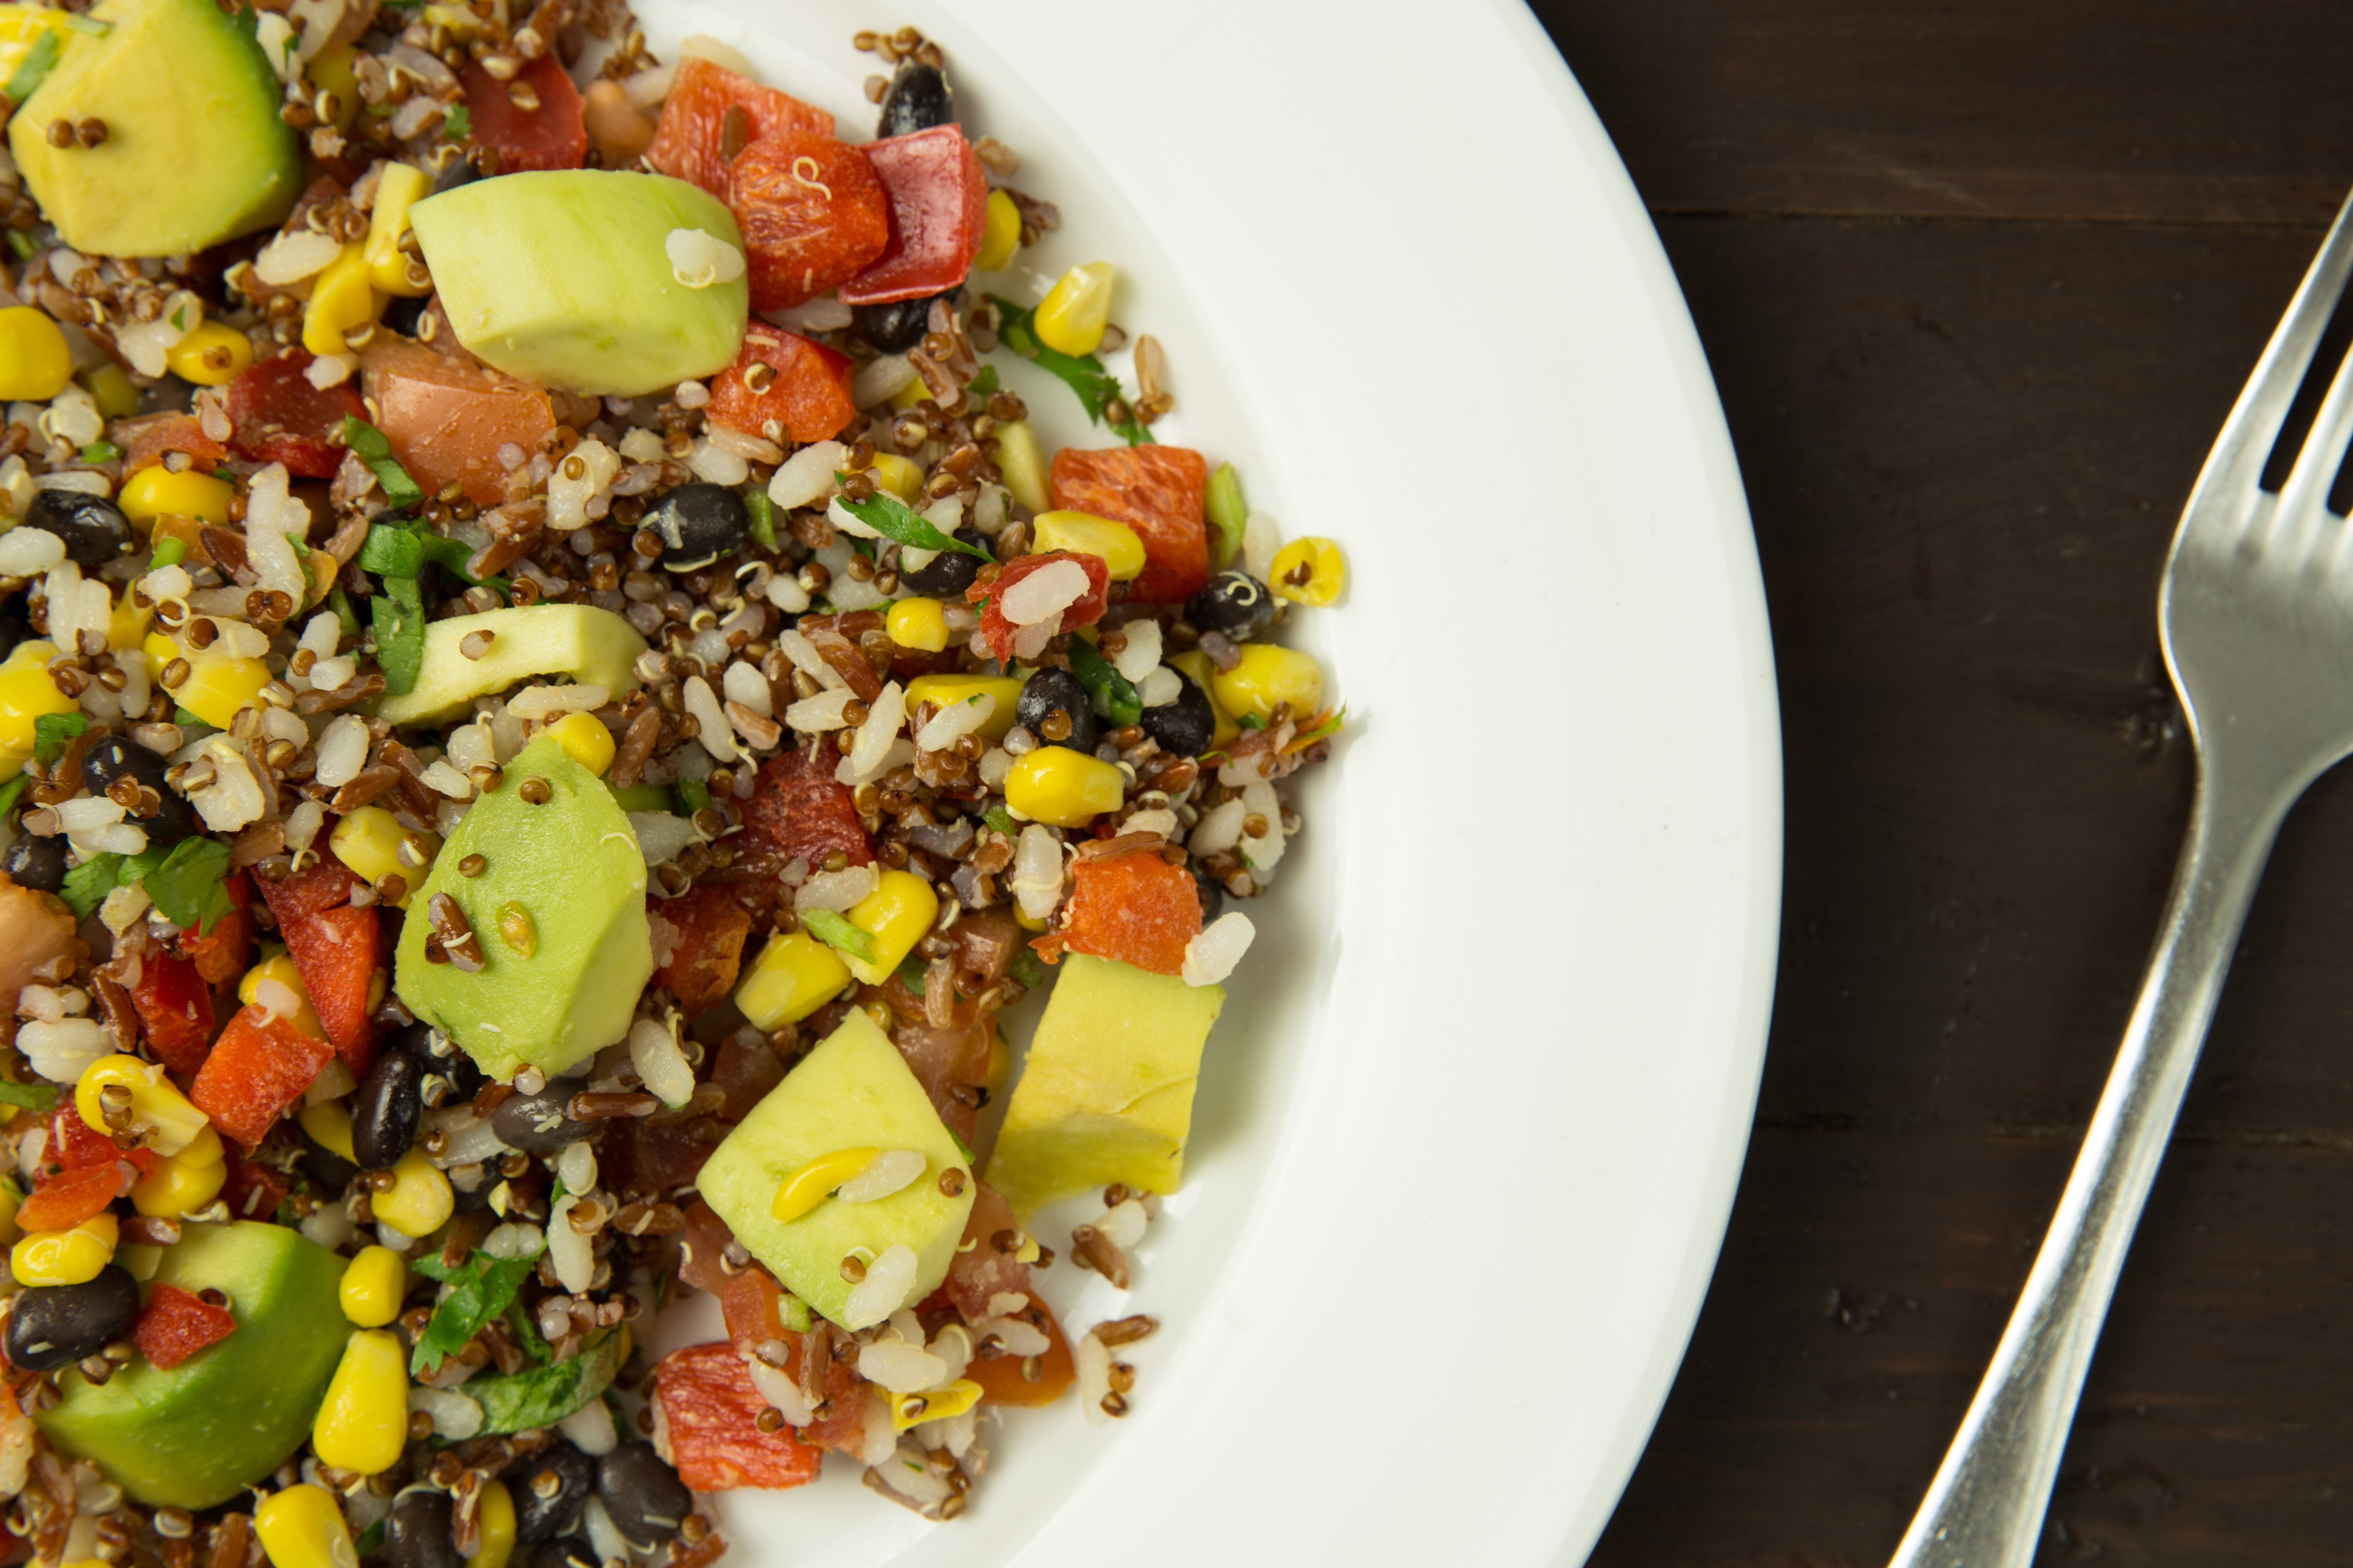
dish, food, cuisine, ingredient, vegetable, salad, produce, succotash, superfood, staple food, farro, recipe, vegetarian food, Wheatberry, Wild rice, vegan nutrition, quinoa, couscous, tableware, freekeh, Southwestern united states food, emmer, sweet corn, Ptitim, stuffing